Fire Emblem Awakening

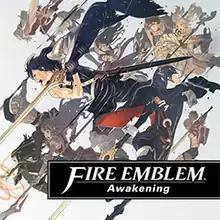
Cover art featuring various members of the main cast

Fire Emblem Awakening is a 2012 tactical role-playing game developed by Intelligent Systems and published by Nintendo for the Nintendo 3DS. It is an installment of the "Fire Emblem" series, and the first to be developed for the Nintendo 3DS. The gameplay, like previous "Fire Emblem" games, focuses on the tactical movement of characters across a grid-based battlefield and fighting enemy units. Other features include the ability to build and foster relationships between characters to improve their abilities and multiple camera perspectives in battle.